Hugh Ramsay

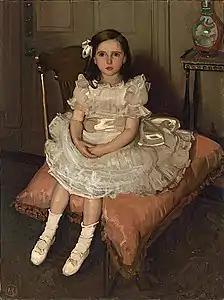
"Miss Nellie Patterson" (1903), daughter of Ambrose Patterson, niece of Nellie Melba

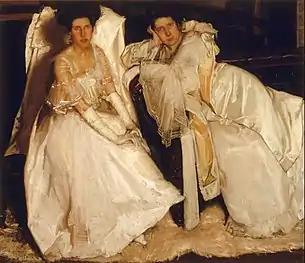
"The Sisters" (1904)

Ramsay was born in Glasgow, Scotland, on 25 May 1877, the son of John Ramsay. He moved with his family to Melbourne in 1878. He was educated at Essendon Grammar School, and joined classes at the National Gallery of Victoria at age 16 under Lindsay Bernard Hall and became one of the most brilliant students ever trained there. He won several first prizes, and at the competition for the travelling scholarship held in 1899 was narrowly beaten by Max Meldrum, another student of unusual ability.